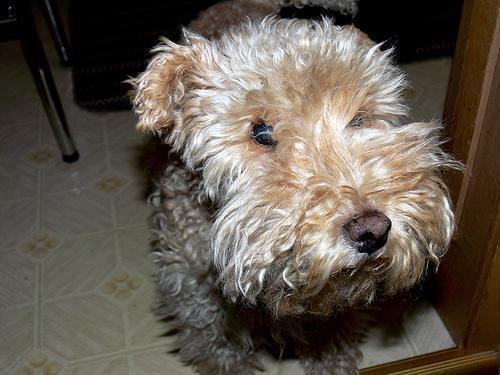
Lakeland_terrier